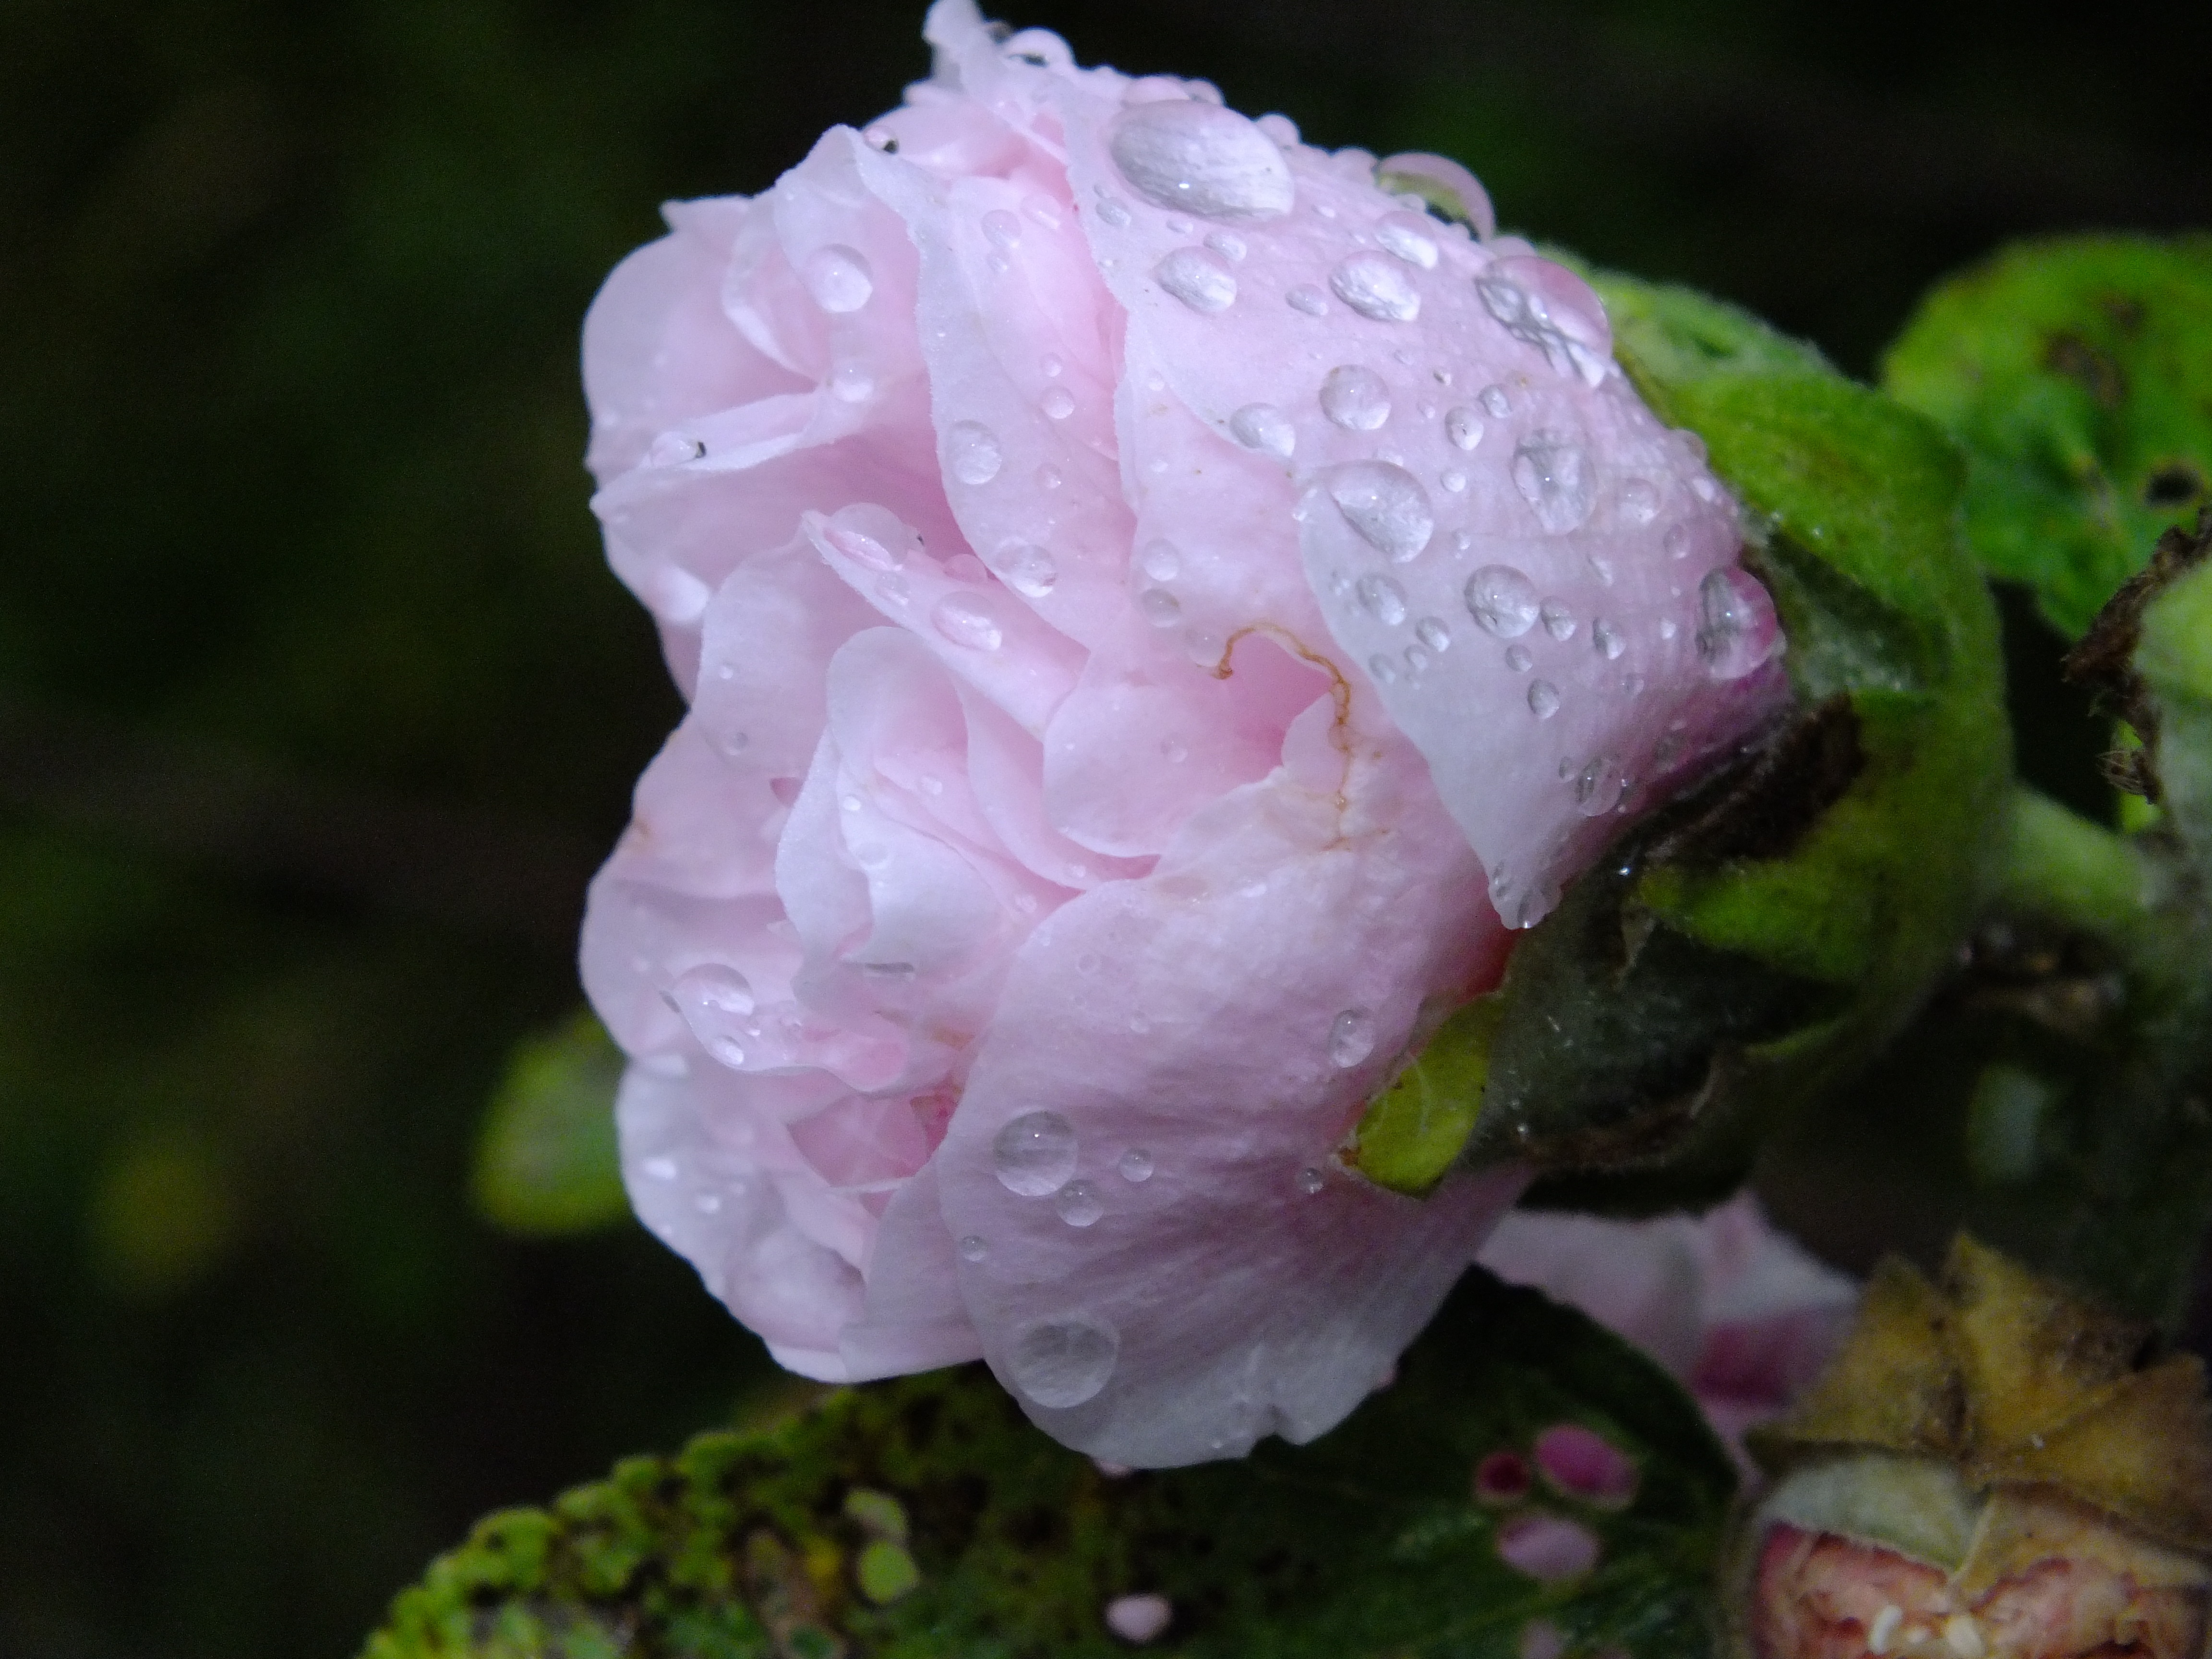
blossom, drop, plant, flower, petal, summer, rose, pink, flora, shrub, rosa, macro photography, flowering plant, garden roses, rose family, land plant, rosa centifolia